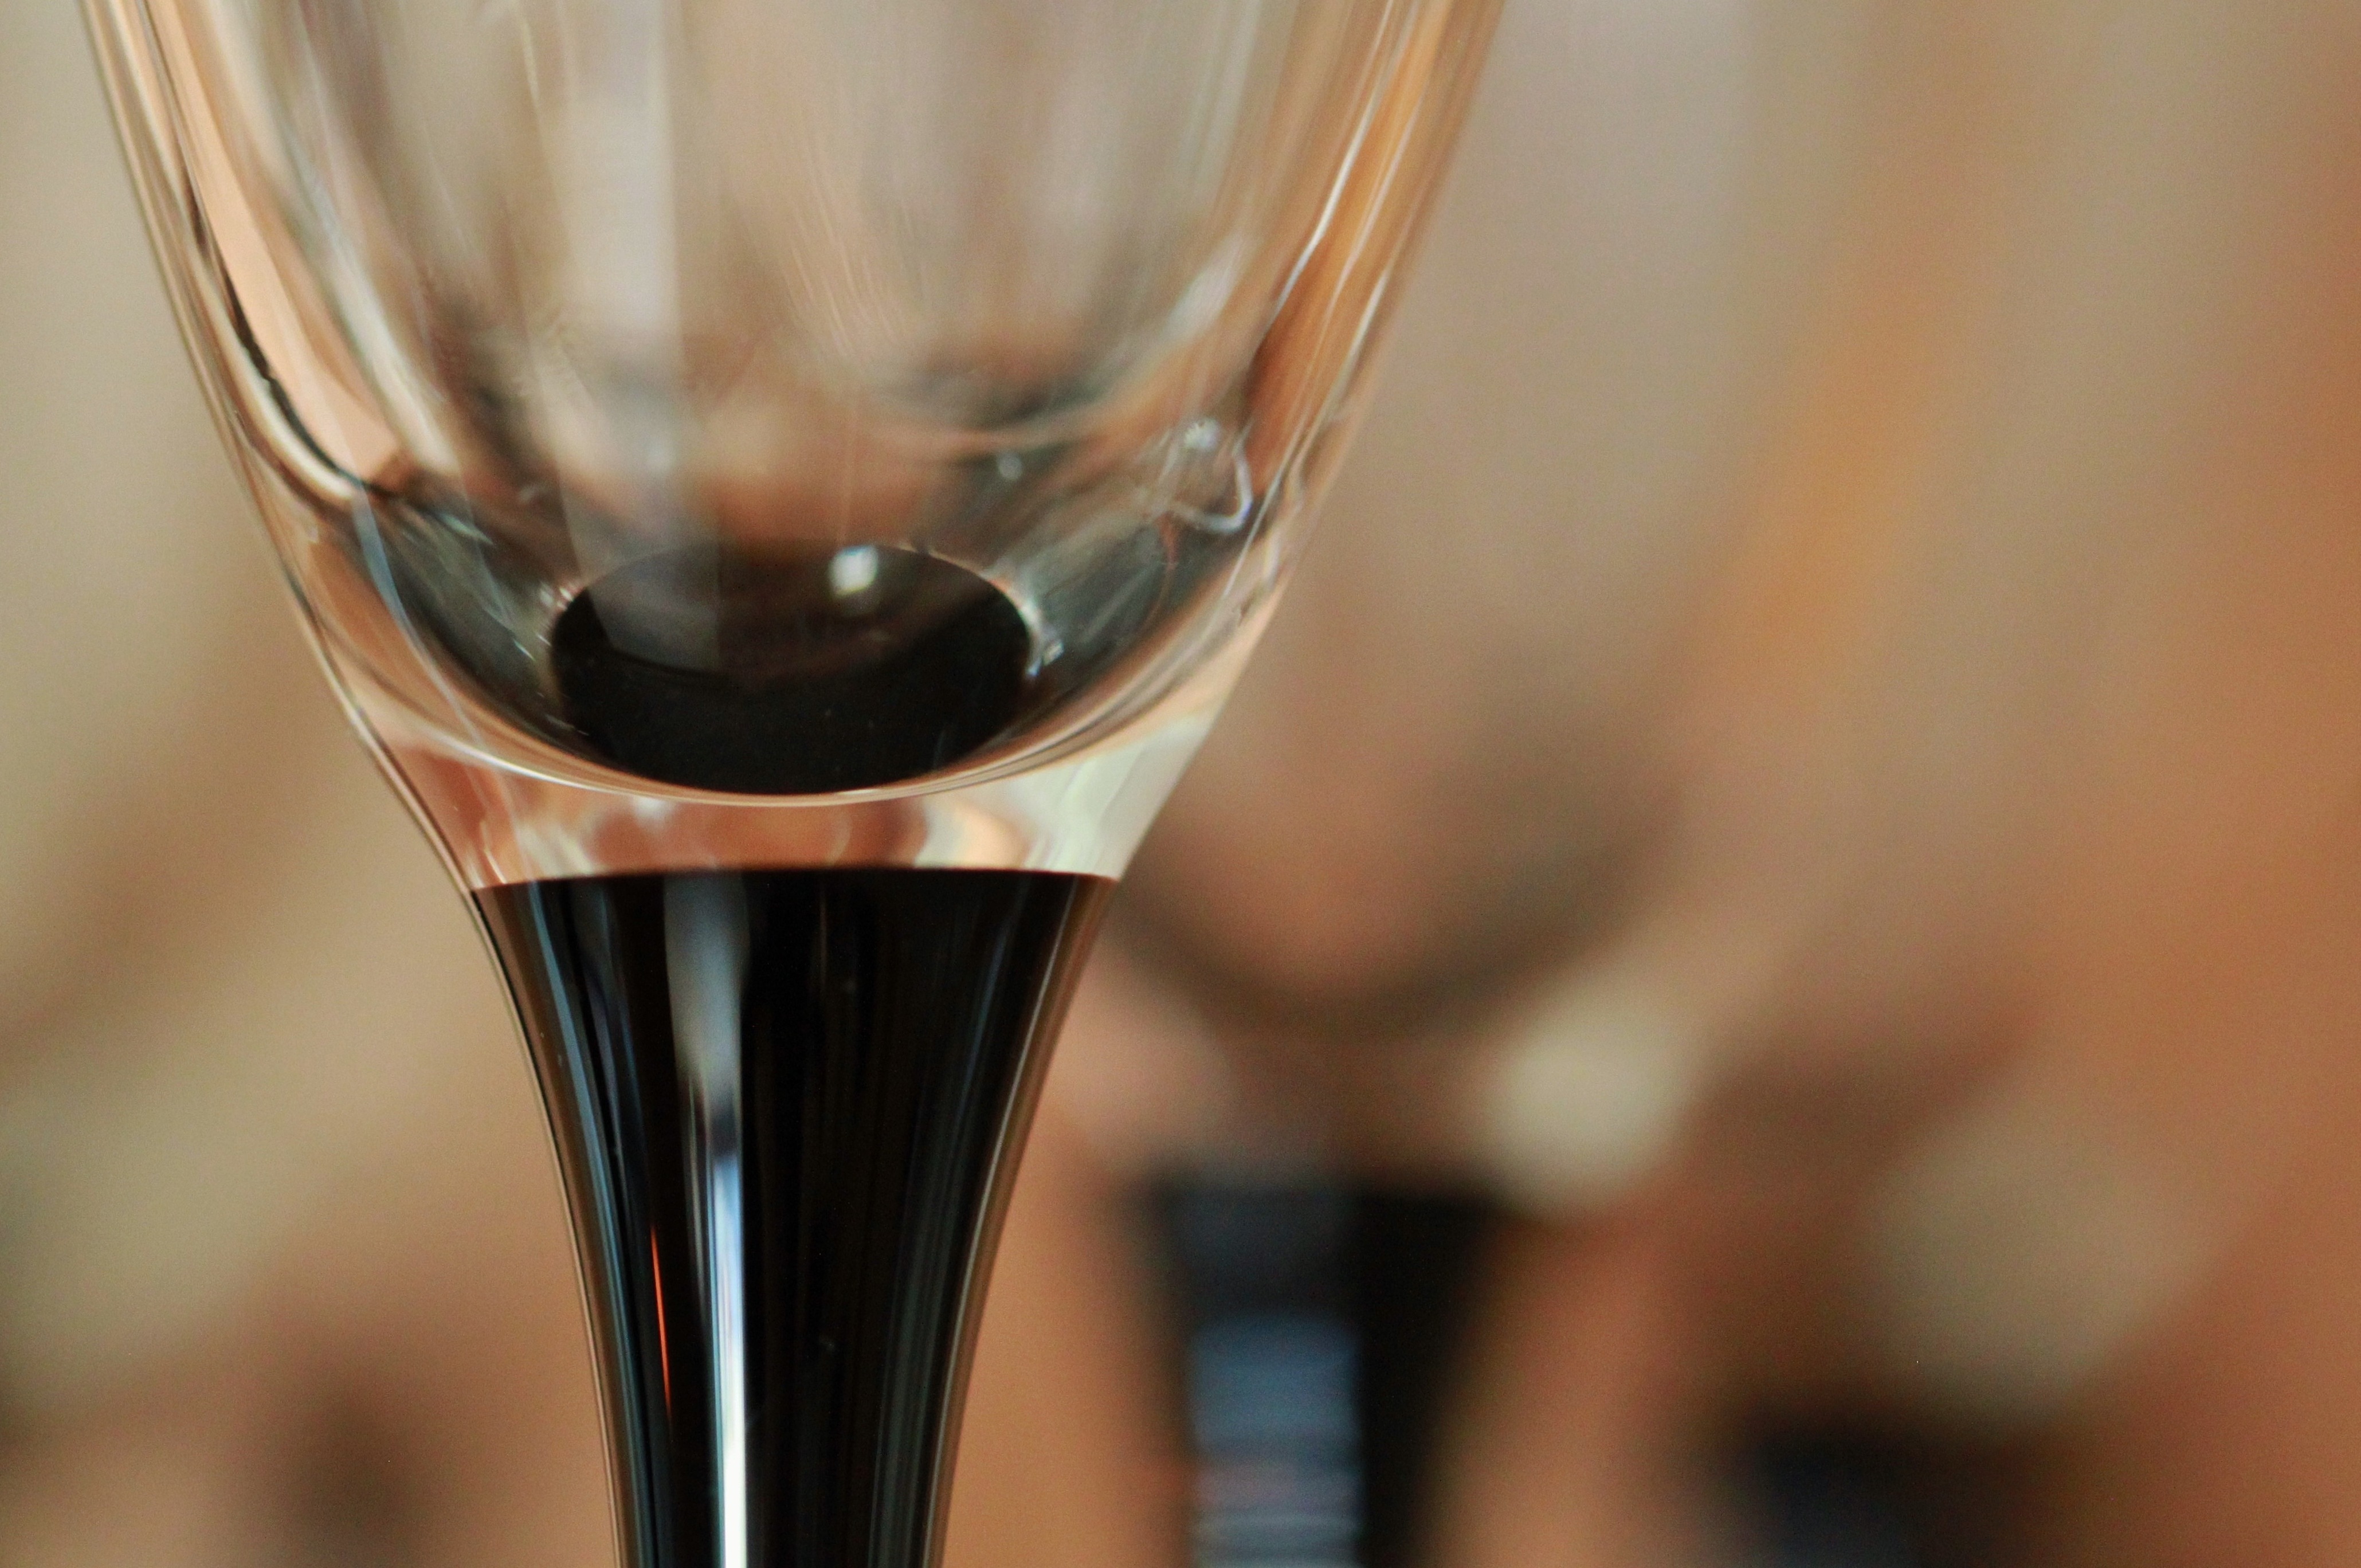
light, wine, glass, restaurant, decoration, reflection, macro, drink, object, close, stalk, wine glass, transparent, glasses, champagne, shiny, gloss, gastronomy, champagne glasses, stemware, alcoholic beverage, sector, macro photo, subject, champagne glass, drinkware, champagne stemware, detail photo